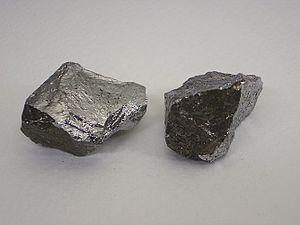
Le manganèse est l'élément chimique de numéro atomique 25, de symbole Mn. Le corps simple est un métal de transition.